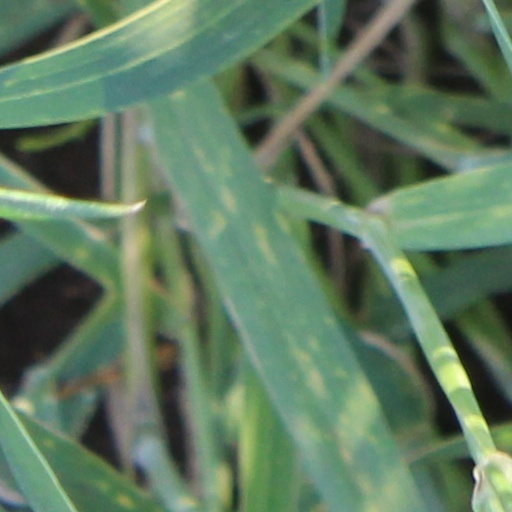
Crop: wheat